Stereotypes of East Asians in the United States

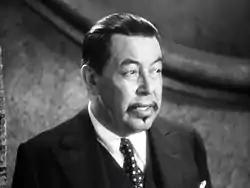
Warner Oland, a Swedish-American actor, portraying Charlie Chan, a Chinese-Hawaiian-American detective

Charlie Chan, a fictional character created by author Earl Derr Biggers loosely based on Chang Apana (1871–1933), a real-life Chinese-Hawaiian police officer, has been the subject of 11 novels (spanning from 1925 to as late as 2023), over 40 American films, a comic strip, a board game, a card game, and a 1970s animated television series. In the films, the role of Charlie Chan has usually been played by white actors (namely Warner Oland, Sidney Toler, and Roland Winters). This is an example of "whitewashing", where white actors play the characters of non-white roles. White actors who have played the role of Charlie Chan were covered in "yellowface" makeup and spoke in broken English.